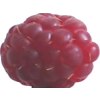
Label: raspberry